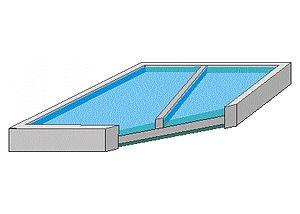
Emalje (glasmateriale)
Emalje er et hårdt, tyndt, glasagtigt materiale. Ordet bruges både om gennemsigtig, hvid eller gennemfarvet glasemalje, der anvendes som dekoration og beskyttende overfladebelægning på metalgenstande, og om tandemalje, den hårde, hvide belægning på menneskers og dyrs tænder.